Foxley Wood, Purley

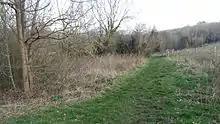

Foxley Wood is an 11.36 hectare Local Nature Reserve and Site of Borough Importance for Nature Conservation, Grade 1, in Purley in the London Borough of Croydon. It is owned and managed by Croydon Council. The site was purchased by Coulsdon and Purley Urban District Council under the Green Belt Act in the 1930s.